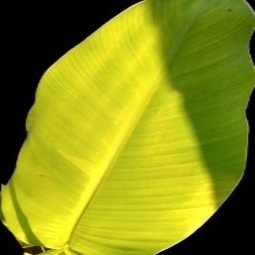
Label: Healthy